George William Stow

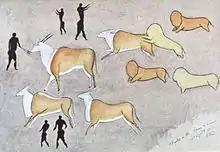

From 1880 Stow tried unsuccessfully to find a publisher for his "Native Races of South Africa", eventually published in 1905 long after his death. He died in 1882 of heart failure in Heilbron in the Orange Free State.